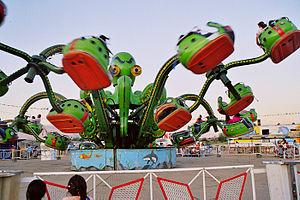
Une Pieuvre est un type de manège dont la forme reprend celle de la pieuvre. La première fut inventée par Lee Eyerly dans les années 1930 et il déposa un brevet en 1938. La version d'origine n'avait pas de thème mais évolua rapidement pour devenir un standard des fêtes foraines et parcs d'attractions.